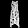
Label: Dress